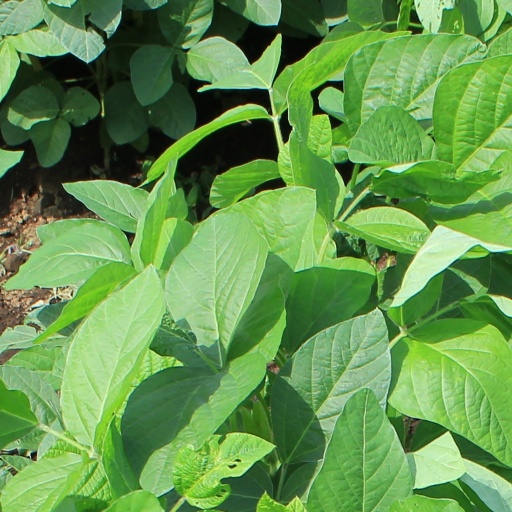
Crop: soybean